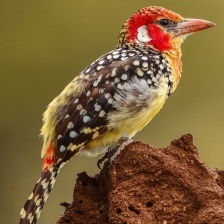
Species: D-ARNAUDS BARBET
Scientific name: TRACHYPHONUS DARNAUDII